Santa Maria in Turri

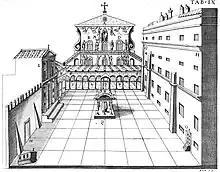
This engraving of the front of the ancient Vatican Basilica shows the atrium off of which the church of S. Maria in Turri was located.

The church traced its origins to an ancient square structure that grew up underneath the tower of the basilica near the entrance to the atrium. That tower was built, according to the "Liber Pontificalis", by Pope Stephen II (752–757), and reportedly "covered in pieces of gold and silver" (by which is probably meant mosaic decorations in those colors), and provided with three bells, which were a defensive alarm measure. The tower was also decorated with a poetic epigraph, which read as follows, according to De Rossi: